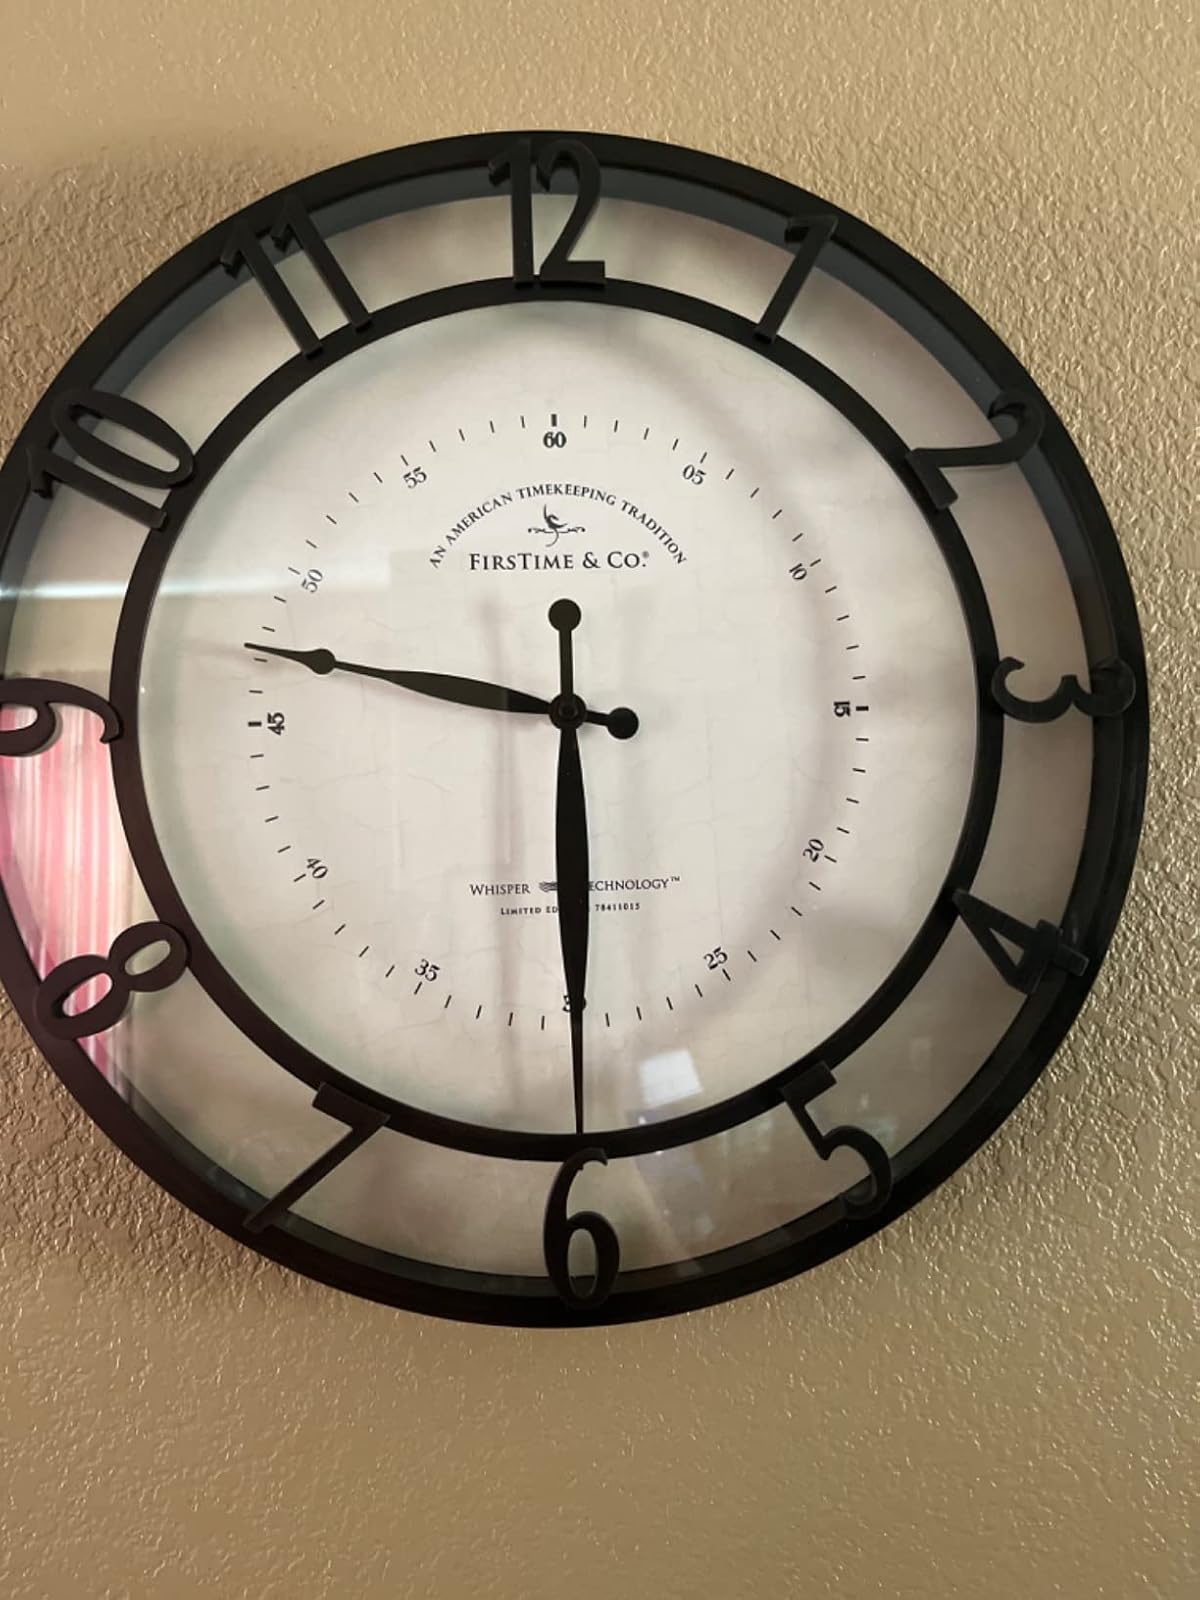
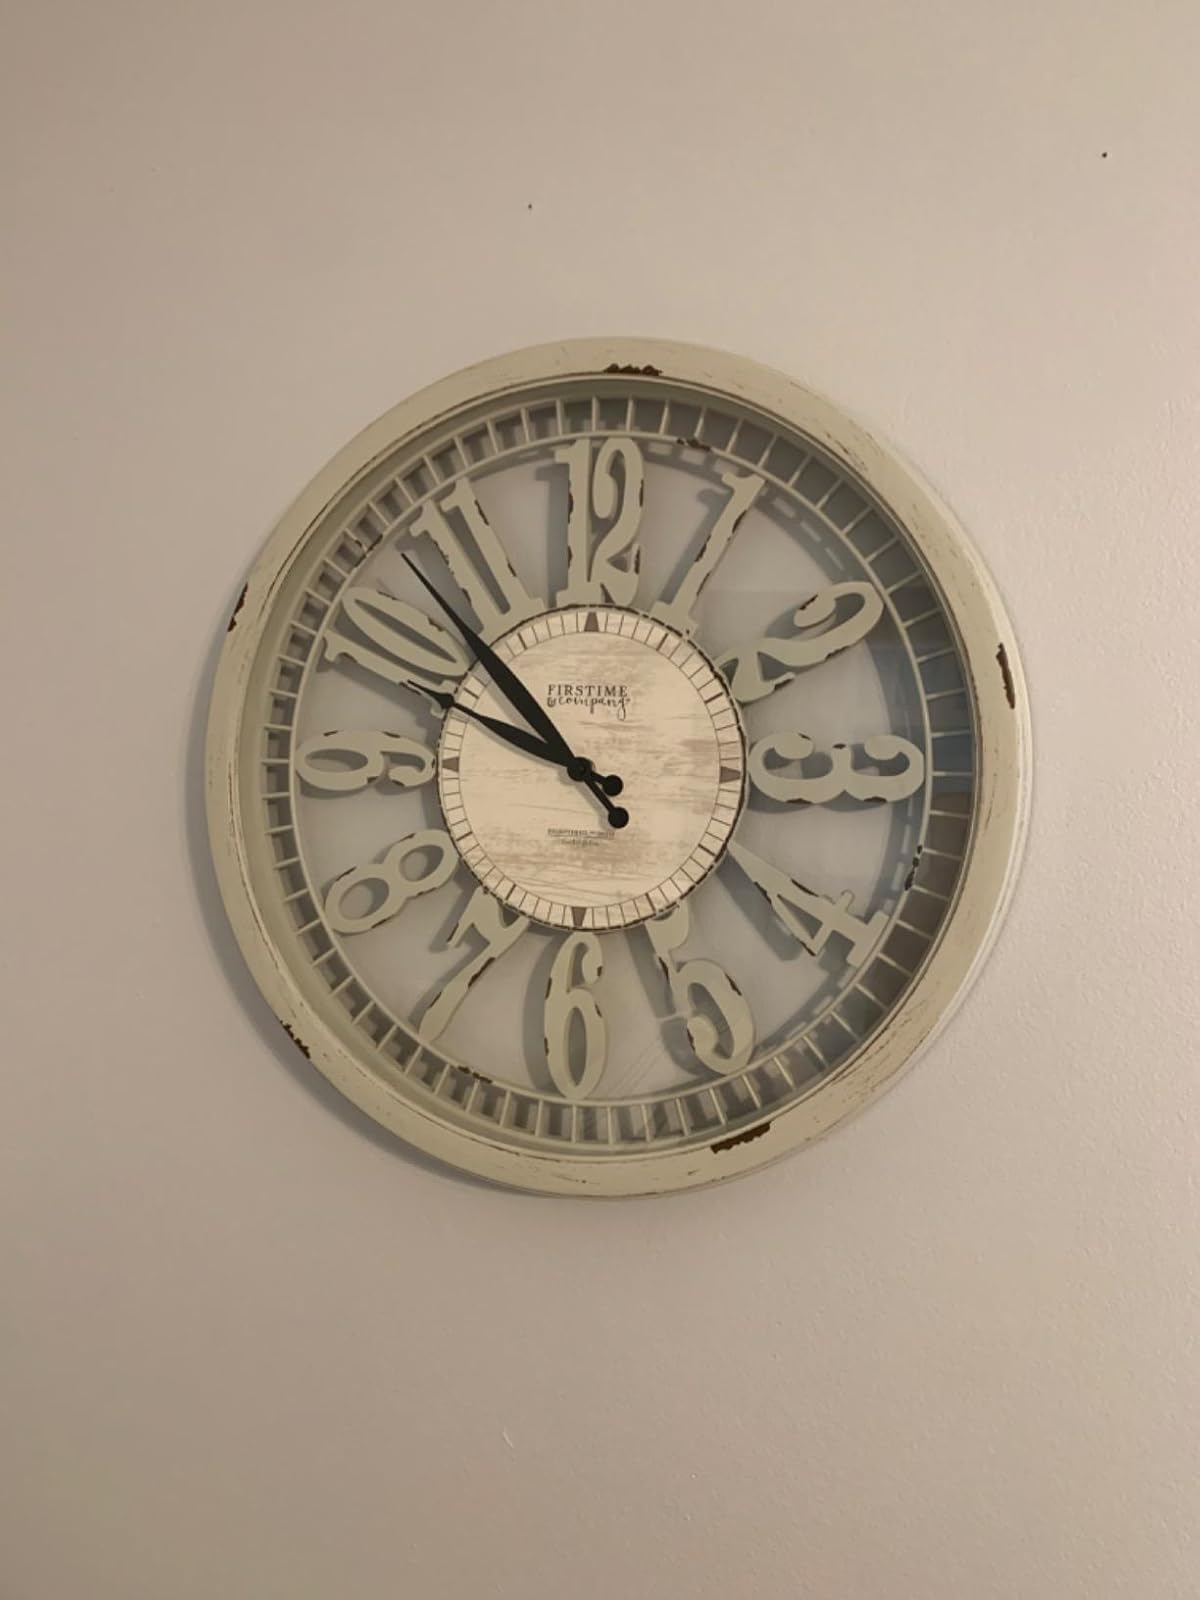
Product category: clock
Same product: no